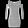
Label: T - shirt / top